Hurricane Ernesto (2006)

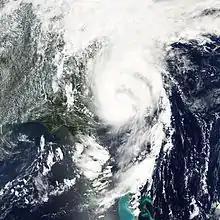
Tropical Storm Ernesto intensifying along the Atlantic coast on August 31

Moving through a weakness in the subtropical ridge, the storm turned to the north through the state. Operationally, the National Hurricane Center downgraded Ernesto to tropical depression status while over the state, though post-analysis indicated the system maintained tropical storm status. Ernesto retained a well-organized cloud pattern over land, and after emerging over the Atlantic Ocean near Cape Canaveral, convection again increased and began wrapping into the circulation. Upon reaching the Atlantic Ocean, Ernesto accelerated north-northeastward ahead of an approaching deep layer trough. The convection increased as the storm strengthened over warm waters, and late on August 31 Ernesto attained an intensity of while located about south-southwest of Wilmington, North Carolina. Shortly prior to moving ashore, an eye began to develop, and early on September 1 the storm made landfall on Oak Island, North Carolina very near the threshold between tropical storm and hurricane status. The National Hurricane Center remarked the possibility that Ernesto could have been a hurricane at landfall, due to the possibility that the strongest maximum wind was not sampled.